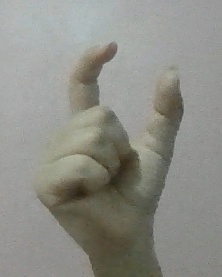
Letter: nun